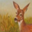
Label: deer